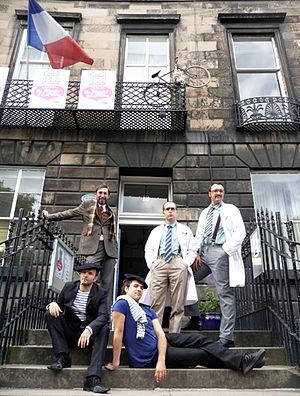
La troupe des Johnnies sur le parvis de l'Institut Français d'Écosse
L’Institut français d'Écosse est un centre culturel assurant la promotion de la langue et de la culture française à Édimbourg et dans le reste de l'Écosse.